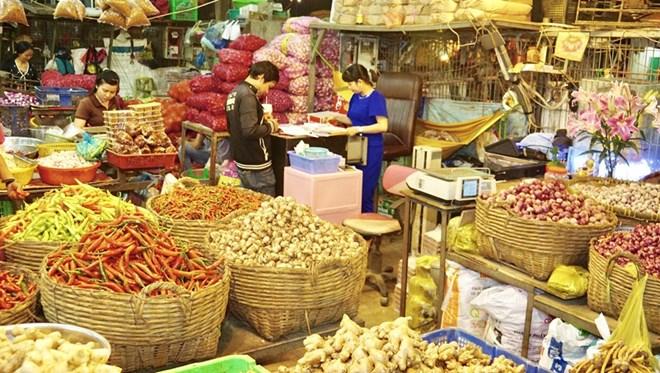
có nhiều rổ rau củ xuất hiện ở trong cửa hàng